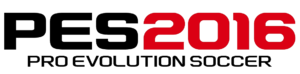
eFootball Pro Evolution Soccer est une série de jeux vidéo de simulation de football conçue par Shingo Takatsuka développés et publiés annuellement depuis 1995 par la branche tokyoïte de Konami. Le jeu est anciennement appelé International Superstar Soccer Pro, abrégé en ISS Pro